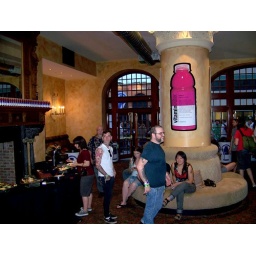
At the band lounge at the Rice Lofts [Jay Lee peeking out from behind the man in the white sleeveless t-shirt]